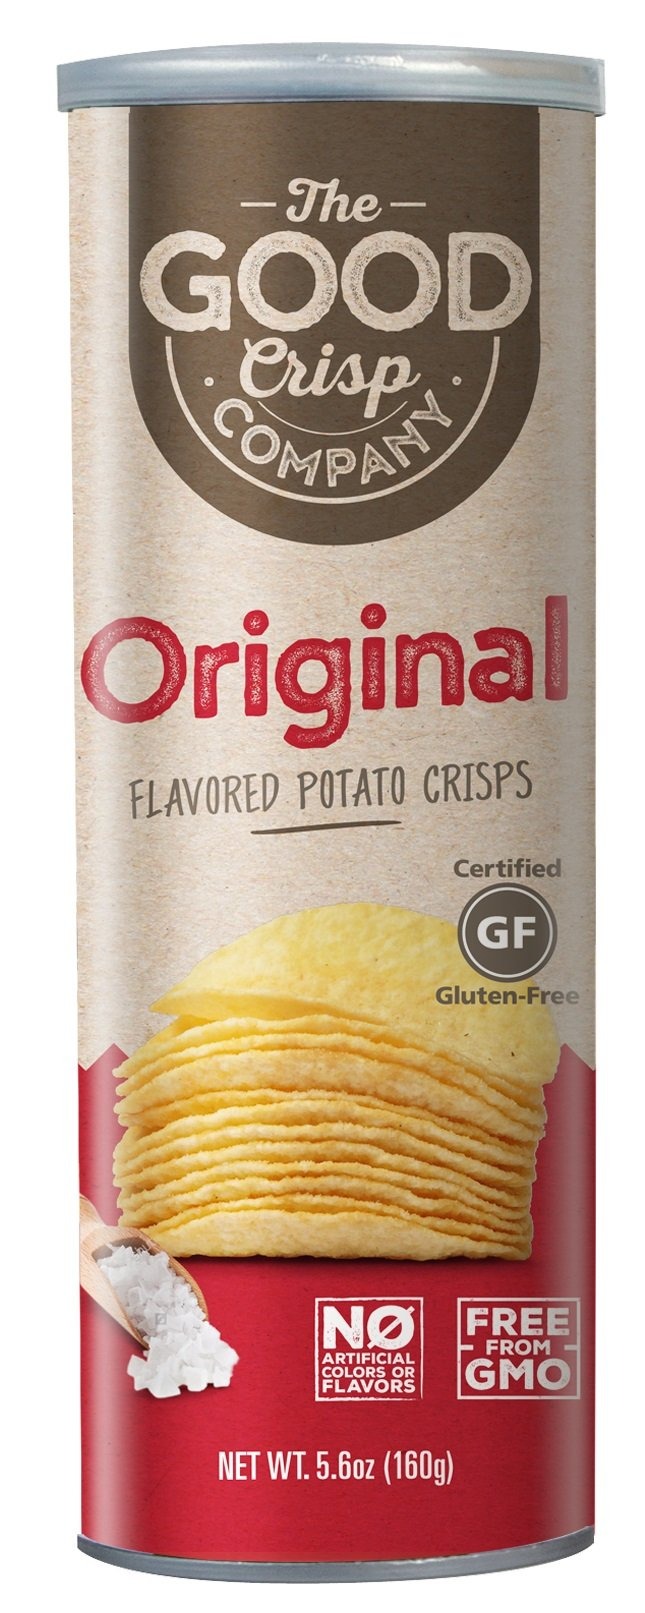
Item Name: The Good Crisp Company Original Stacked Chip, 3 Count
Bullet Point 1: Gluten free and no artificial colors
Bullet Point 2: Non-gmo ingredients
Value: 16.8
Unit: Ounce

Price: 17.8